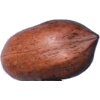
Label: nut_pecan